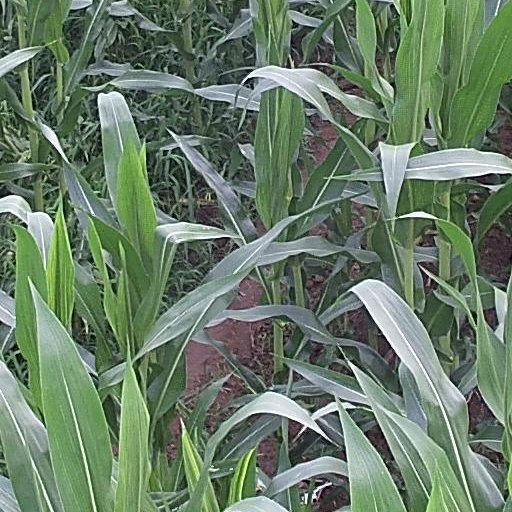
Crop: maize; corn